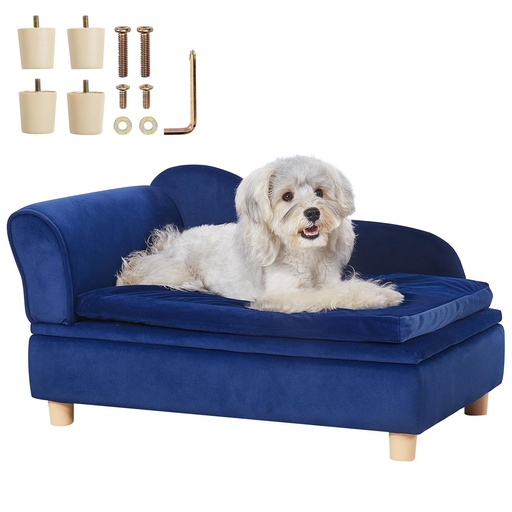
VEVOR Pet Sofa, Dog Couch for Small-Sized Dogs and Cats, Soft Velvety Dog Sofa Bed, 50 lbs Loading Cat Sofa, Blue
Features Suitable Size: Our pet sofa, measuring 30x18x16 inch, offers spacious comfort for pets of various sizes. Crafted with sturdy solid wood and plush fabric, it's durable and ideal for multi-pet households. Safe Weight-bearing: With a robust capacity of 50 lbs, VEVOR dog sofa provides strong support, offering a secure retreat for your pets. Premium Materials: The soft velvet surface of this dog sofa bed is scratch-resistant, and easy to clean, allowing pets to rest comfortably while reducing cleaning burden. The interior is filled with high-density sponges to support your petâ€™s joints and protect their health. Practicality Meets Style: More than just a pet accessory, our dog sofa couch complements your home decor effortlessly. The smart design of storage cabinets frees up space, and its appearance blends seamlessly with any interior style. Easy Assembly: The blue dog bed couch is easy to install without complicated steps. Done by one person! Suitable for various places, whether in your living room, bedroom, pet store, or clinic, enhancing your pet's quality of life. Product Description VEVOR Pet Sofa, Dog Couch for Small-Sized Dogs and Cats, Soft Velvety Dog Sofa Bed, 50 lbs Loading Cat Sofa, Blue
Brand: VEVOR
Category: Animals & Pet Supplies > Pet Supplies > Pet Beds > Pet Chairs